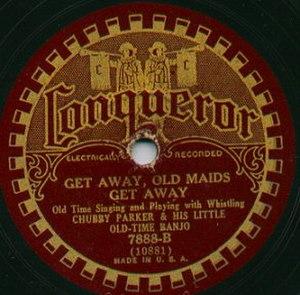
Conqueror Records était une maison d'édition de disques aux États-Unis active de 1926 à 1942. La production était diffusée exclusivement par Sears, Roebuck and Company.